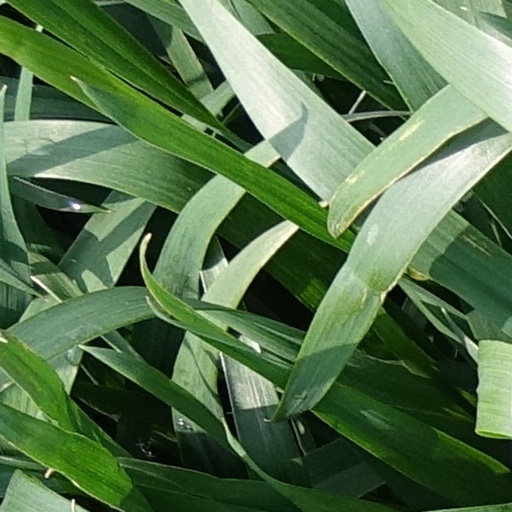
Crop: wheat